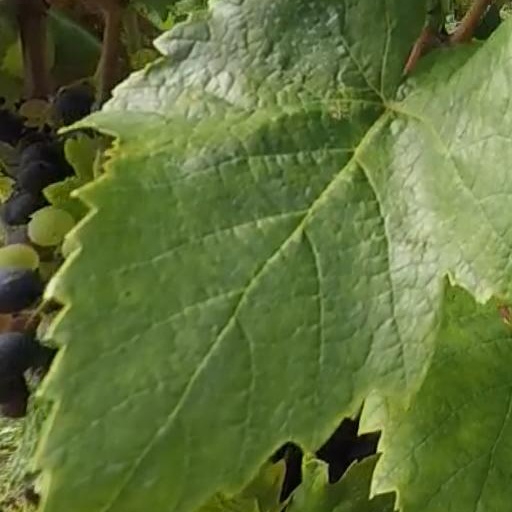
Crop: grape